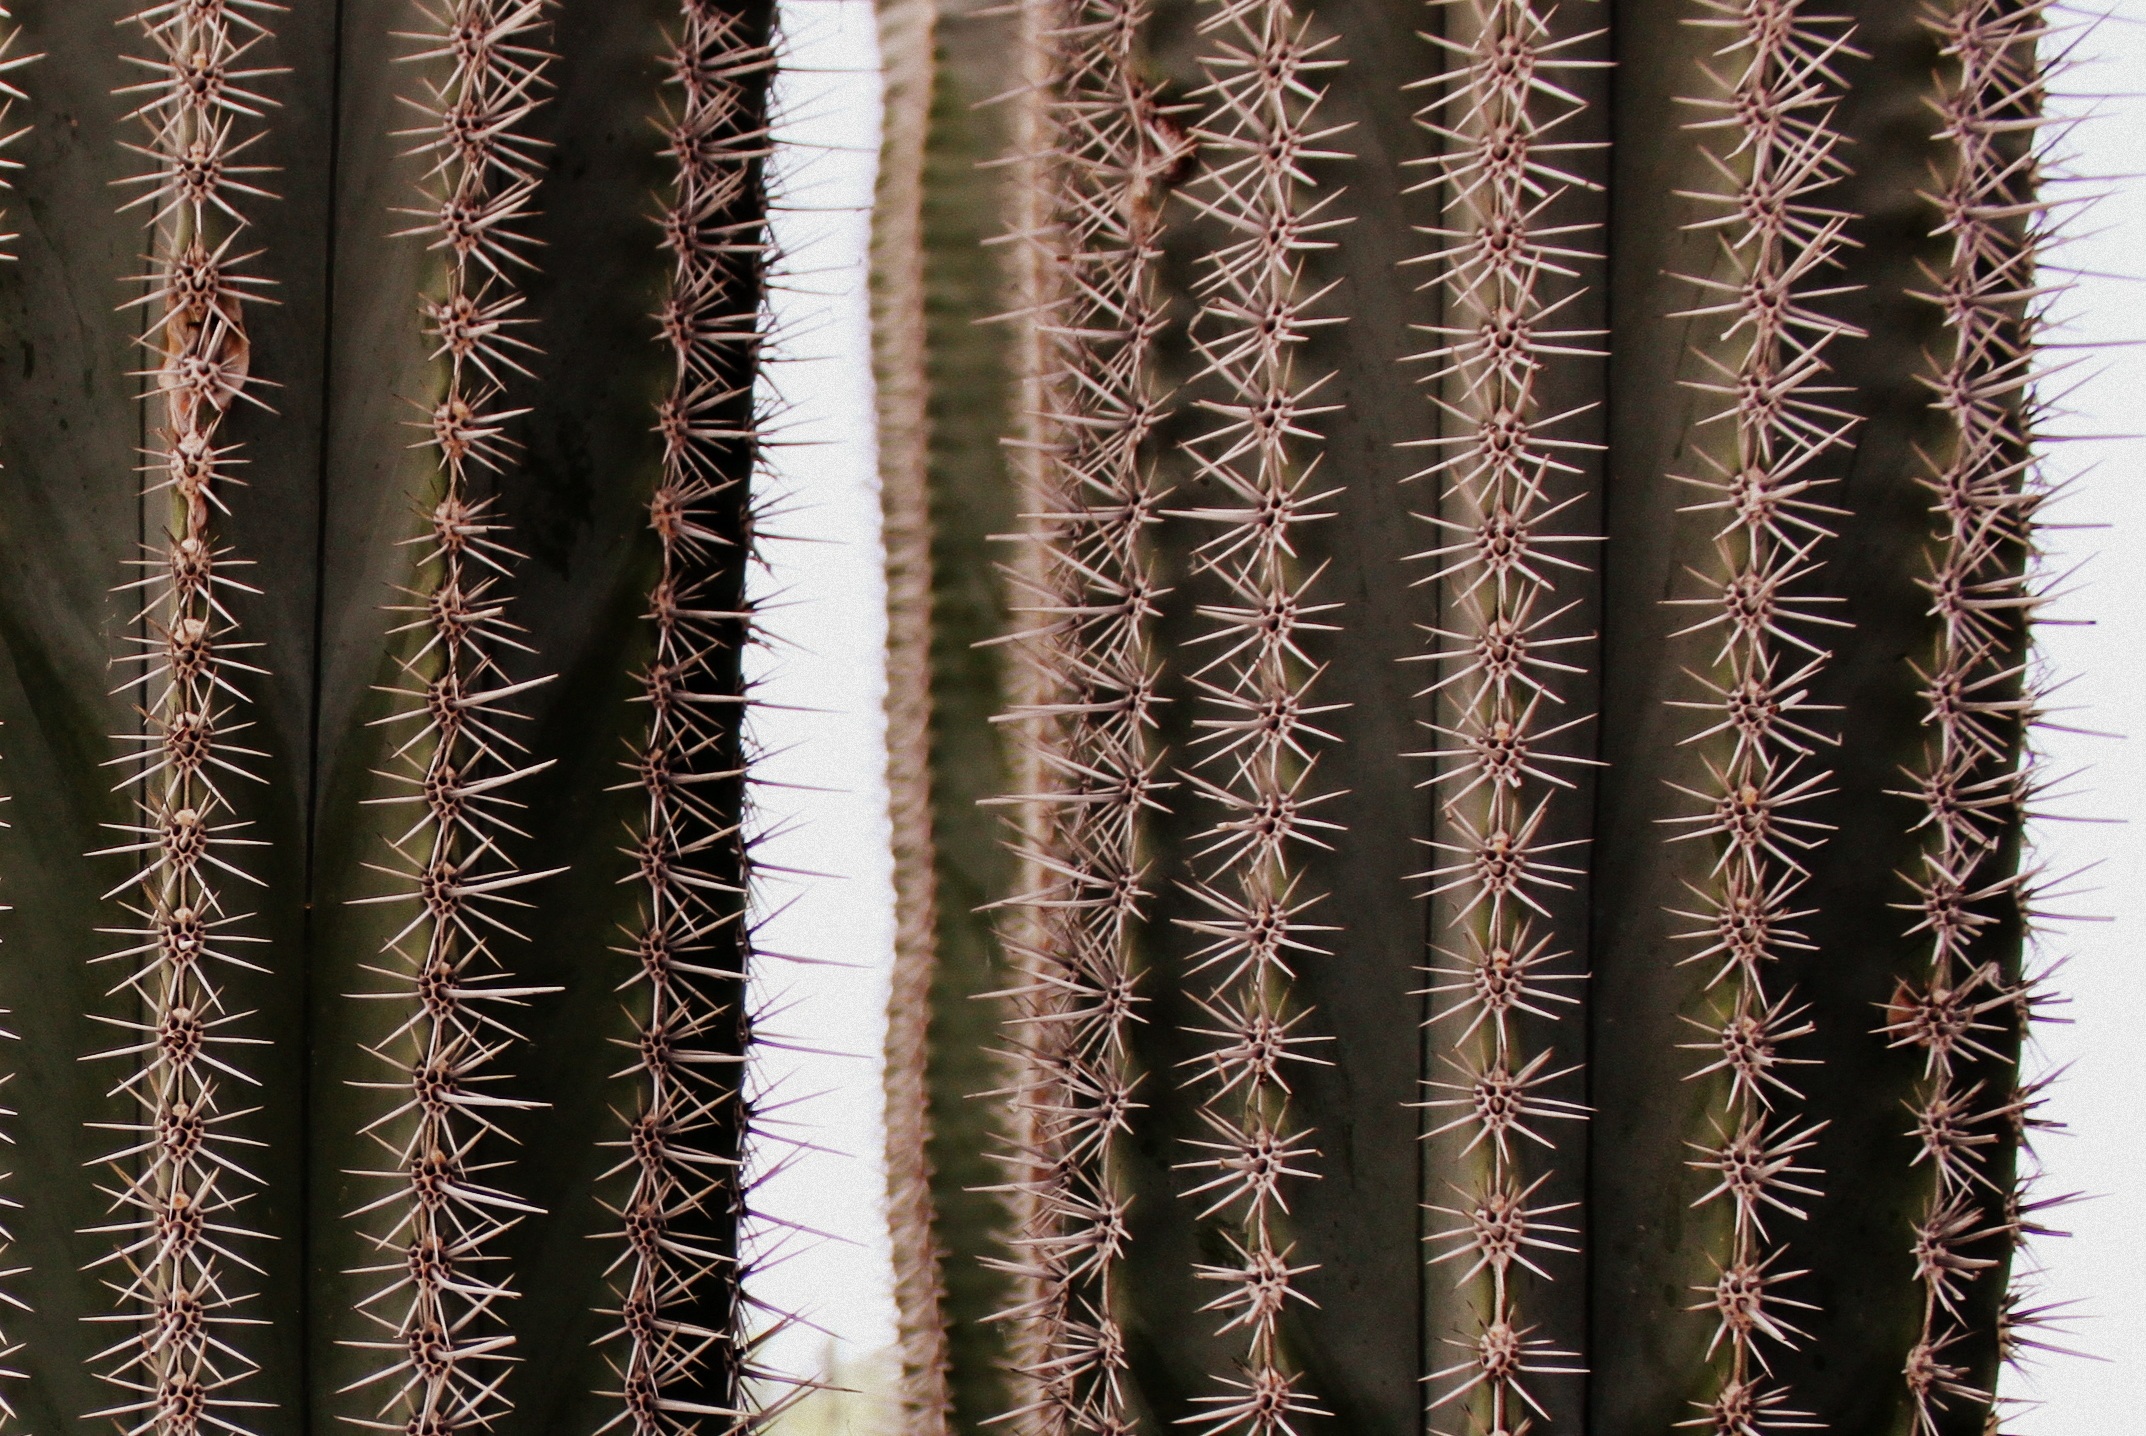
cactus, plant, flower, green, botany, close, caryophyllales, sting, pointed, spur, flowering plant, cactus greenhouse, desert plant, plant stem, land plant, thorns spines and prickles, hedgehog cactus, san pedro cactus